Expulsion of Germans from Czechoslovakia

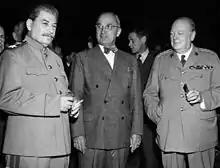
The Potsdam Conference sanctioned the expulsion of Germans from Czechoslovakia

Western Czechoslovakia was liberated by U.S. forces under General Patton. General Zdeněk Novák, head of the Prague military command "Alex", issued an order to "deport all Germans from territory within the historical borders."